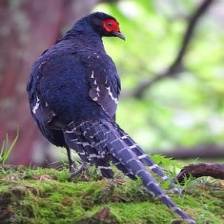
Species: MIKADO  PHEASANT
Scientific name: SYRMATICUS MIKADO